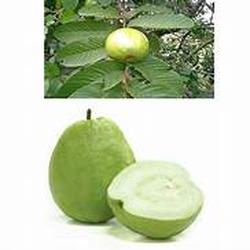
Label: Guava